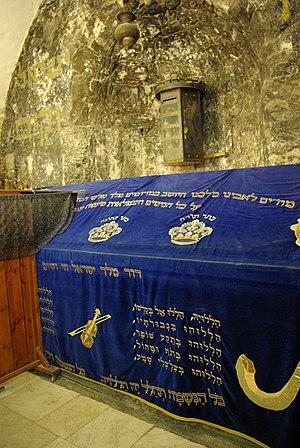
Le Tombeau de David est un site considéré comme le lieu de sépulture de David, roi d’Israël, d’après une tradition datant du XIIᵉ siècle.
Le mont Sion est une des collines de Jérusalem, située au Sud-Ouest de la vieille ville. Le nom de Sion est souvent pris comme symbole de Jérusalem.
David est un personnage de la Bible, patriarche et deuxième roi d'Israël et Juda qui est présenté dans le récit biblique, avec son fils Salomon, comme l'un des deux fondateurs de l'ancien État israélite.